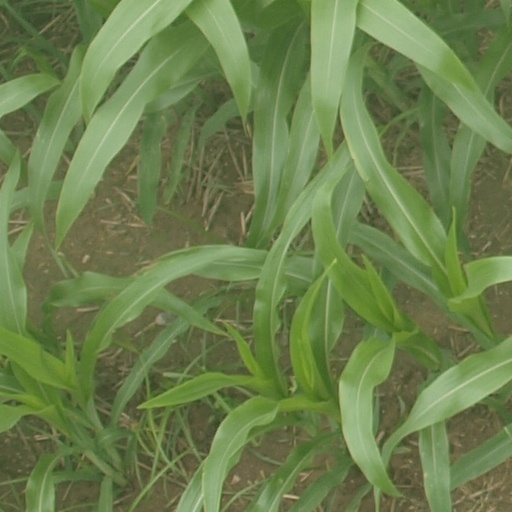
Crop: maize; corn